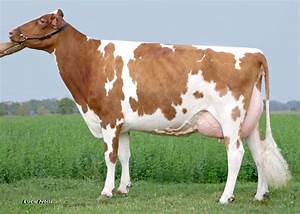
Label: cow